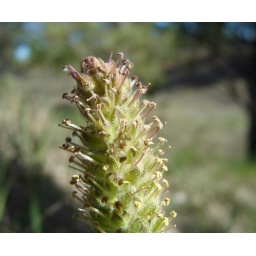
Detail of unknown plant growing in the shade behind the house